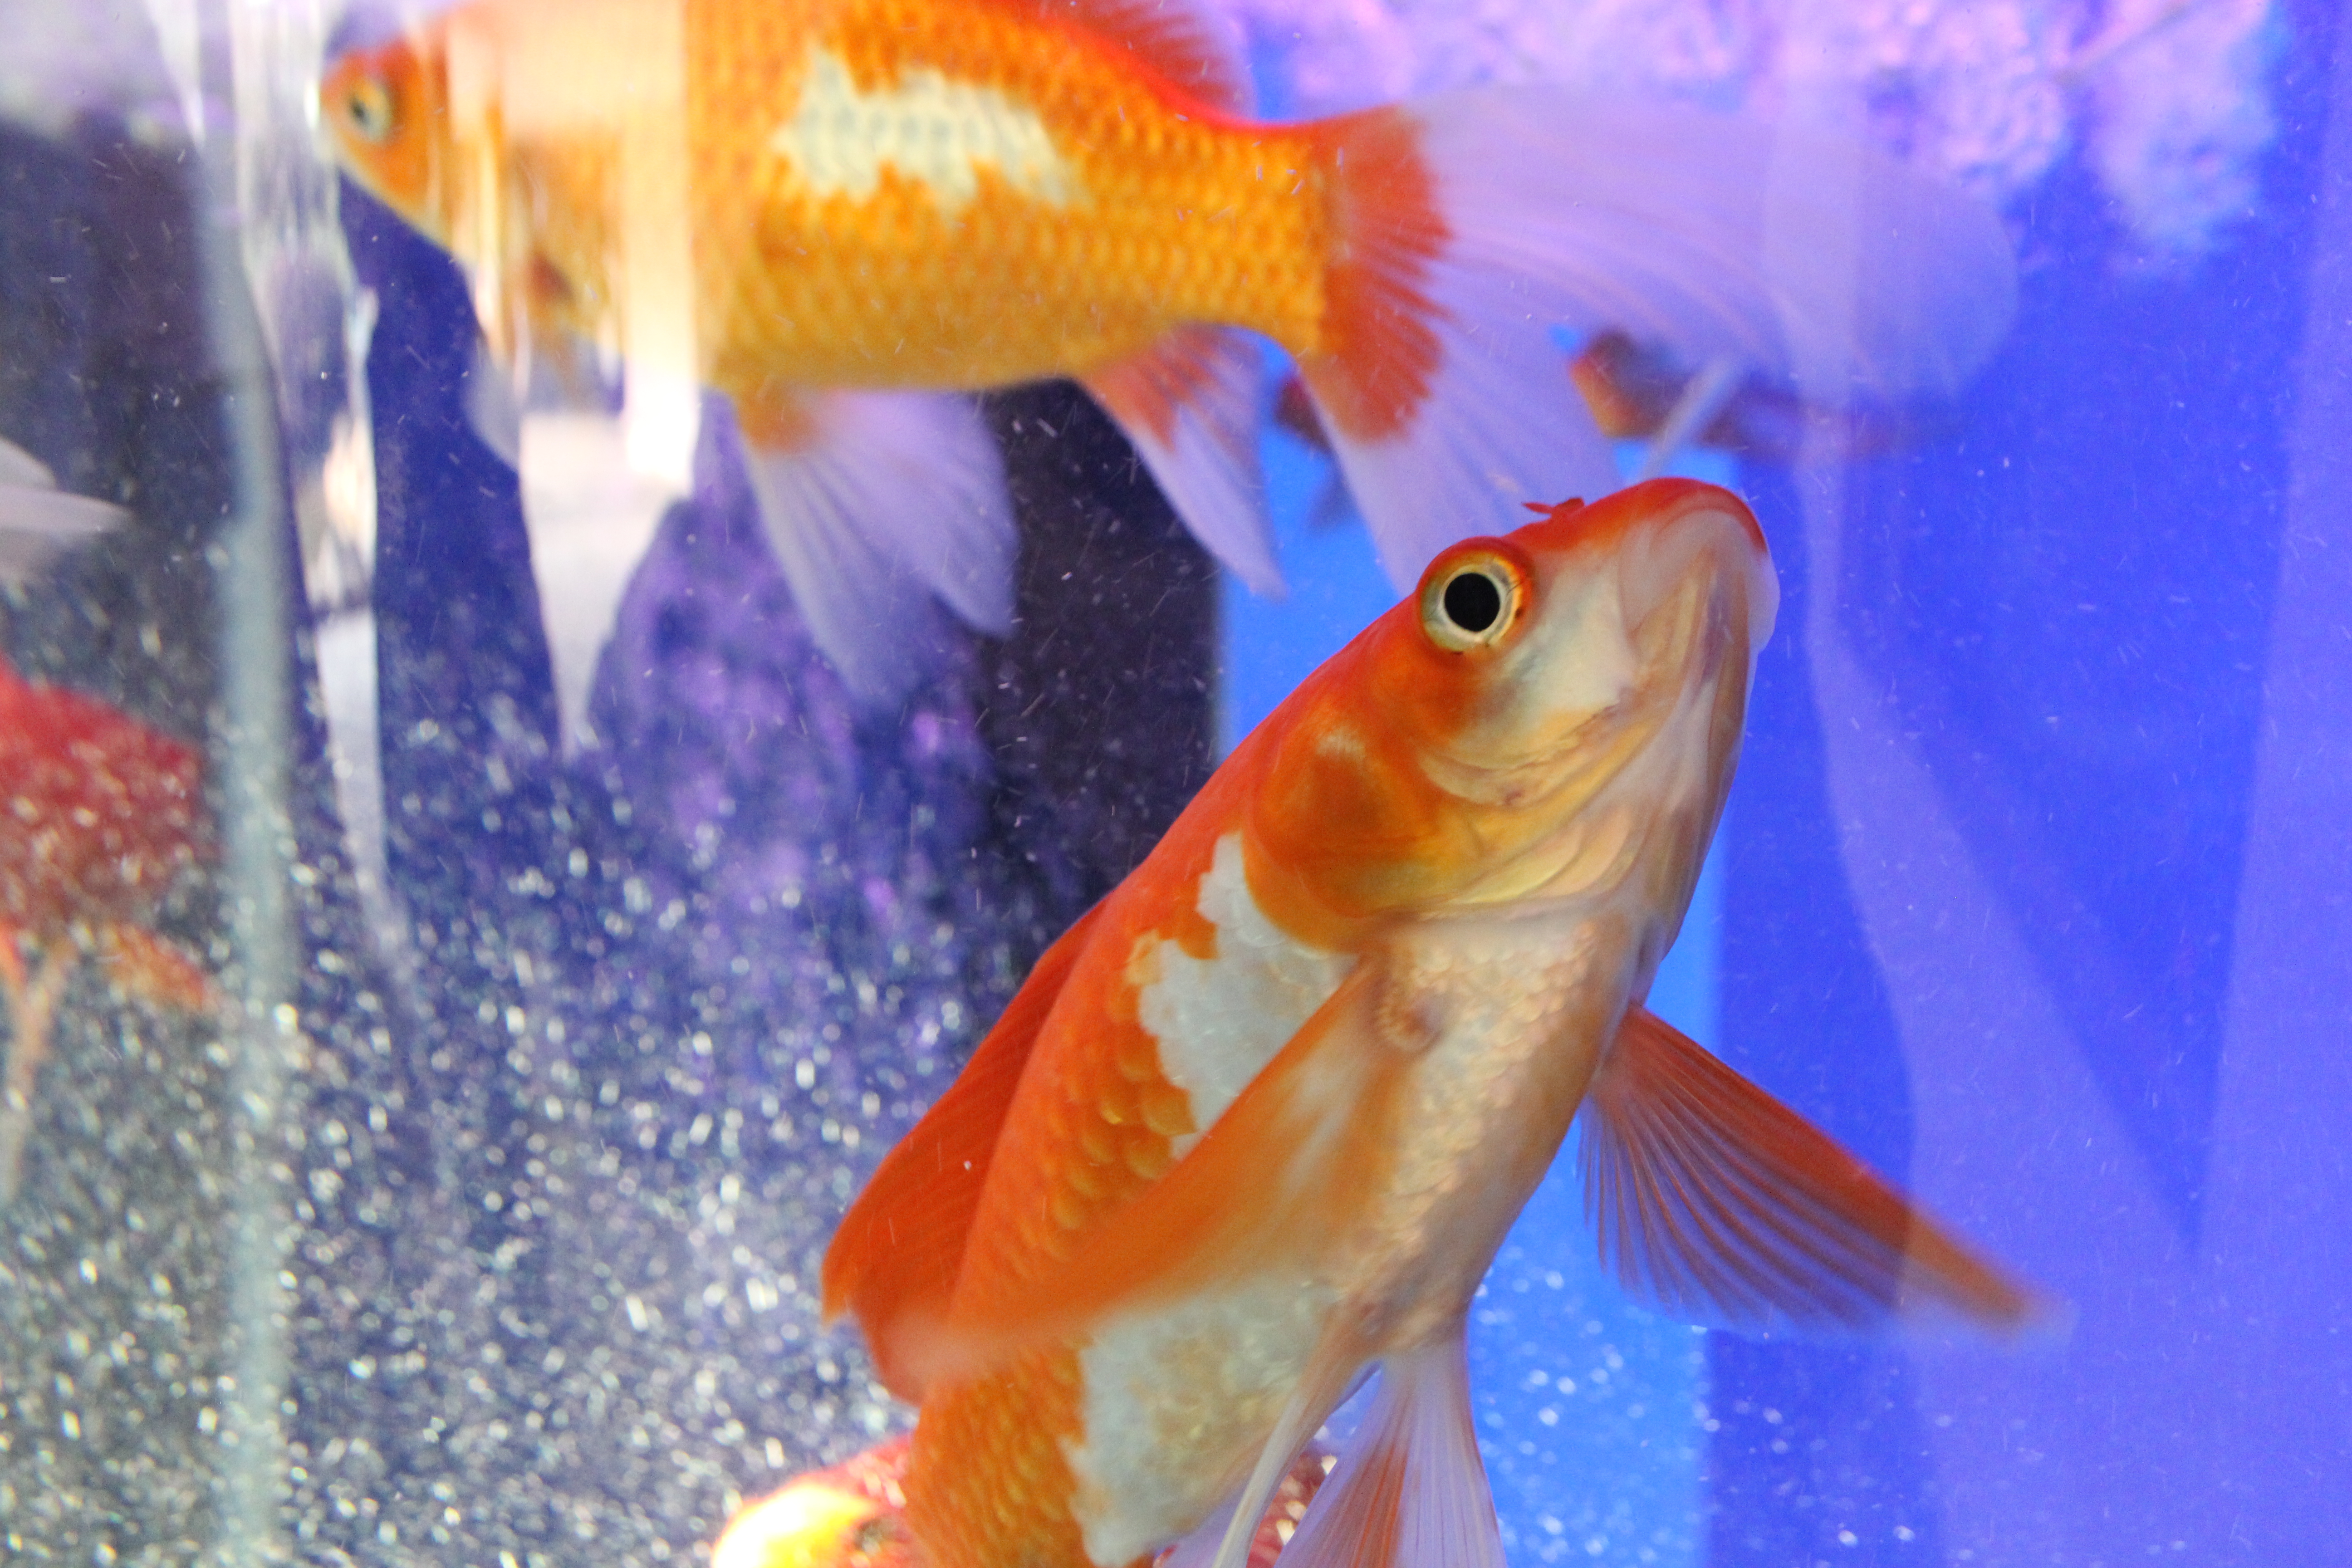
tourism, adventure, Beautiful Places, Pretty Places, environment, Interesting Places, harbin, museums, architecture, art, nature, museum, history, ancient history, china, asia, imperial palace, dynasty, beijing, planning, exhibition, sculpture, map, animals, exotic animals, tigers, zoo, zoo park, Pretty Parks, lions, wild animals, captive animals, sheep, monkey, cow, goat, fish, cat, birds, bear, wolf, tiger, vertebrate, goldfish, orange, marine biology, feeder fish, koi, organism, tail, fin, bony fish, pomacentridae, ray finned fish, electric blue, freshwater aquarium, aquarium, cyprinidae